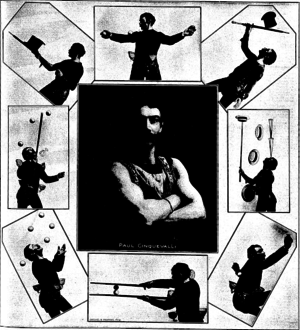
Paul Cinquevalli, né en 1859 à Lissa en royaume de Prusse et mort à Londres en 1918, est l’un des plus grands jongleurs de son époque.